Forensic DNA analysis

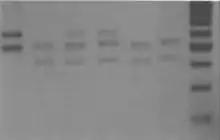
An agarose gel showing the D1S80 locus ran in multiple lanes using AmpFLP.

AmpFLP was the first attempt to couple VNTR analysis with PCR for forensic casework. This method used shorter VNTRs than RFLP analysis, between 8 and 16 base pairs. The shorter base pair sizes of AmpFLP was designed to work better with the amplification process of PCR. It was hoped that this technique would allow for the discriminating power of RFLP analysis with the ability to process samples that have less template DNA to work with or which were otherwise degraded. However, only a few loci were validated for forensic applications to work with AmpFLP analysis as forensic labs quickly moved on to other techniques limited its discriminating ability for forensic samples.